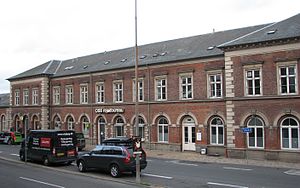
Svendborg / Infrastruktur og transport
Svendborg Station hvorfra Svendborgbanen kører til Odense.
Svendborg er en dansk havne- og søfartsby på det sydlige Fyn. Med 27.068 indbyggere er det Fyns næststørste by efter Odense. Svendborg er hovedby i Svendborg Kommune og hører til Region Syddanmark. Svendborg er en gammel købstad og har selv i moderne tid bevaret sin ældre bykerne med smalle gader, torve og gårdmiljøer. Byen blev grundlagt i 1200-tallet og fejrede i 2003 sin 750-års fødselsdag.